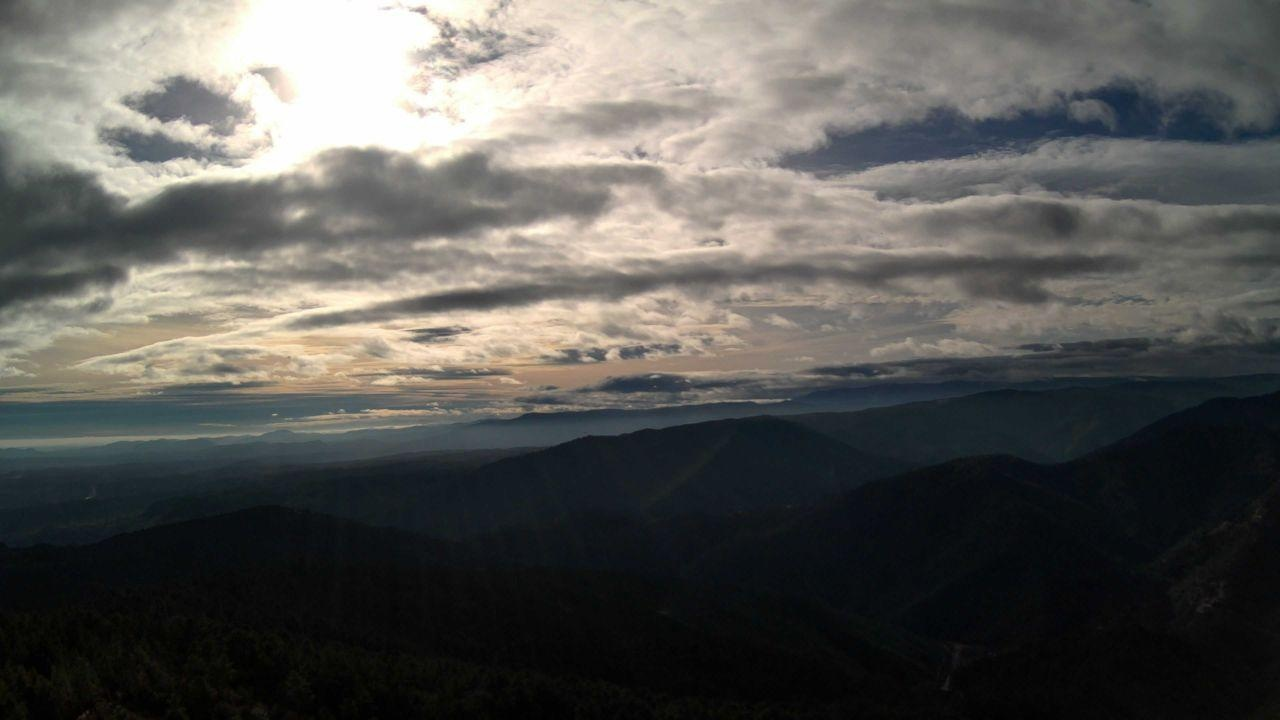
Fire: no
Smoke: yes